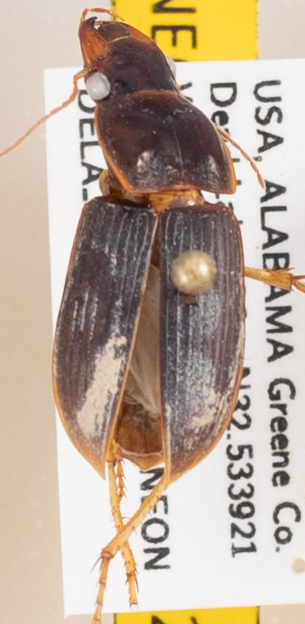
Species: Harpalus vagans
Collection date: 2021-07-13
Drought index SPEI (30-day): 0.574
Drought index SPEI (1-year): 0.9
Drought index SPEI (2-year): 2.09